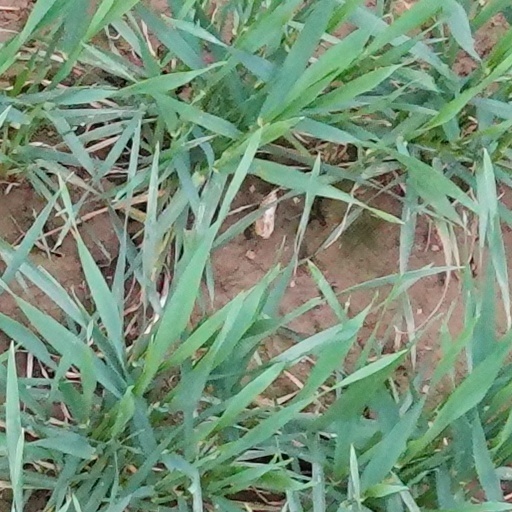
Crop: wheat